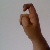
The image shows a hand gesture representing the letter 'X' in Indian Sign Language.